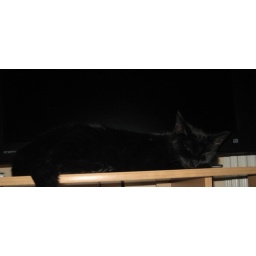
Black cat sleeping in front of the tv :)